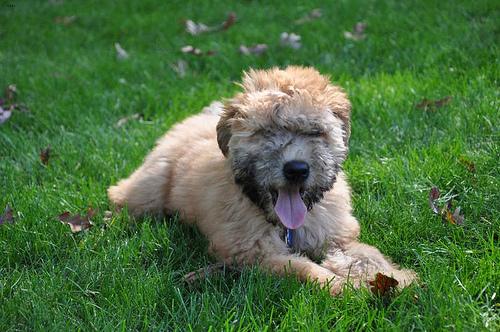
Breed: wheaten terrier